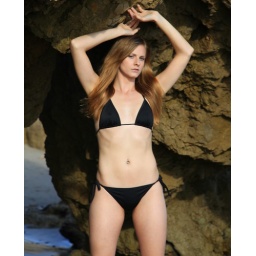
Photoshoot of a pretty model with long blonde hair and blue eyes in a black bikini.